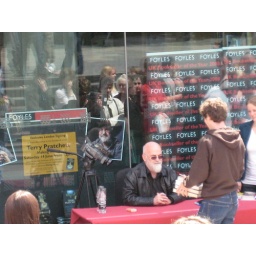
Terry Pratchett - book signing - no we were just walking around London and saw this.